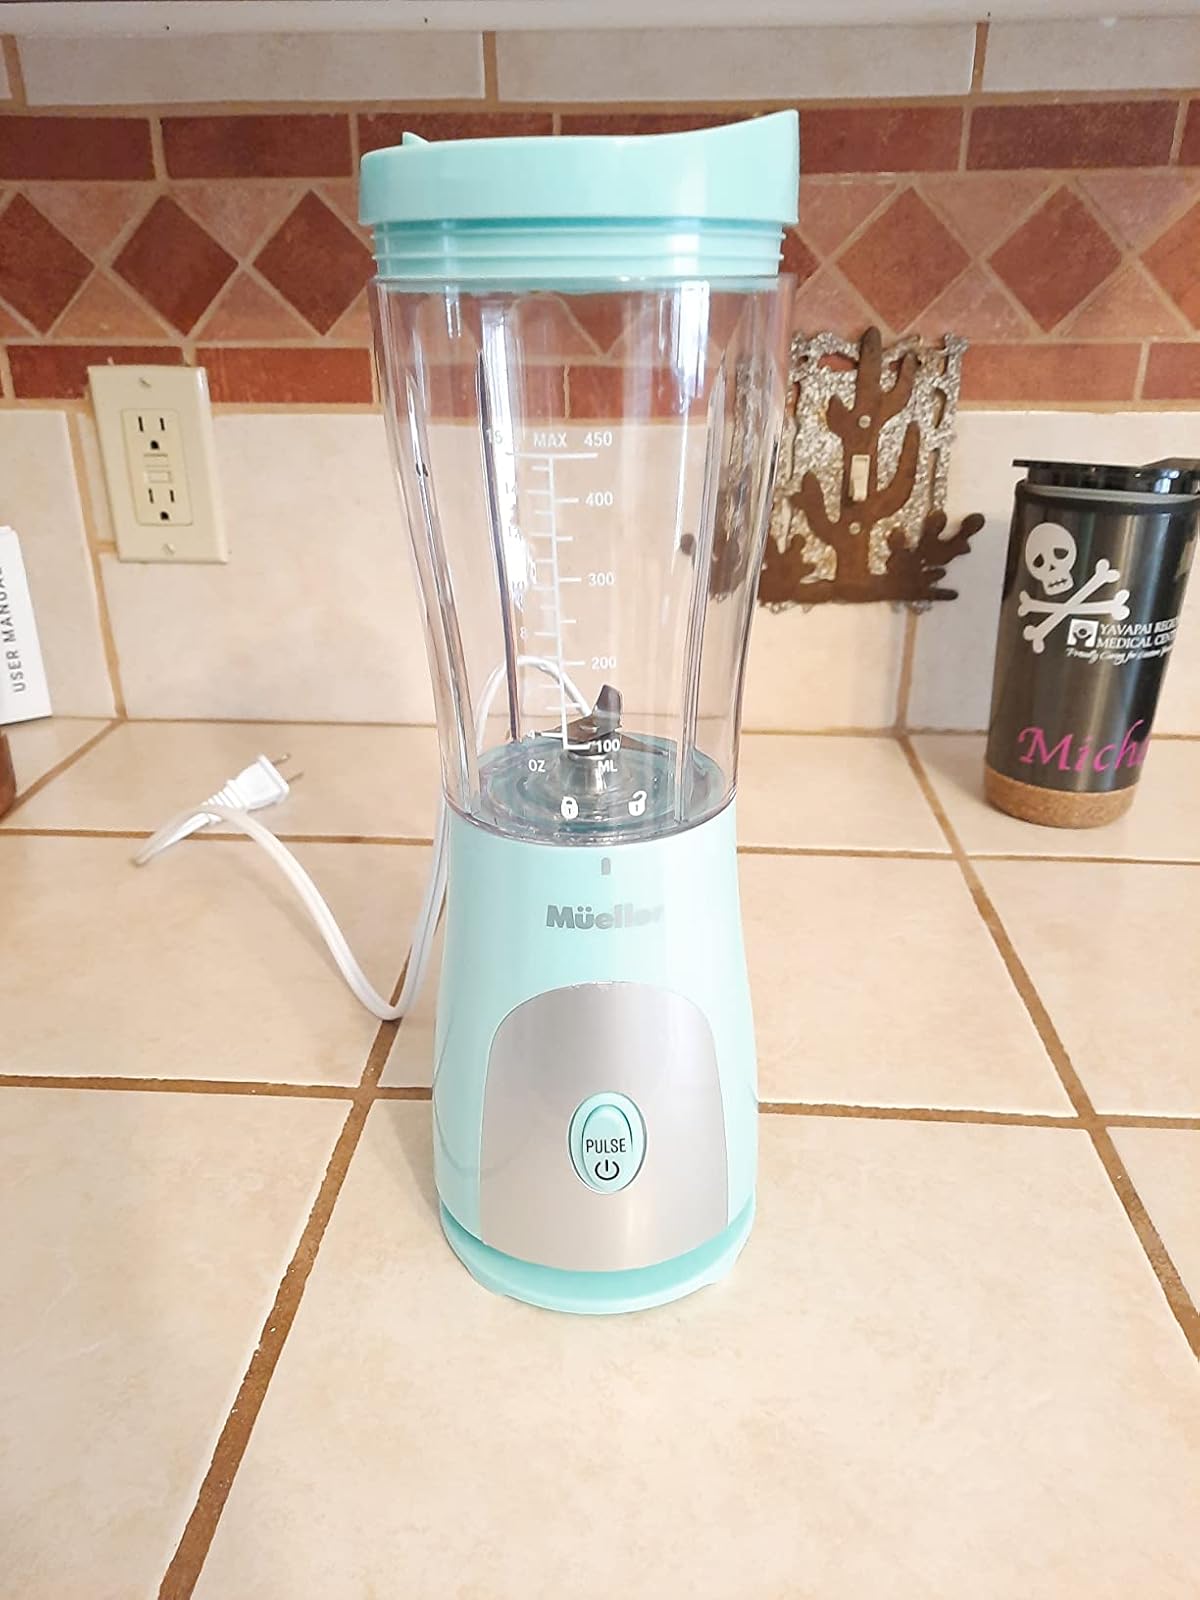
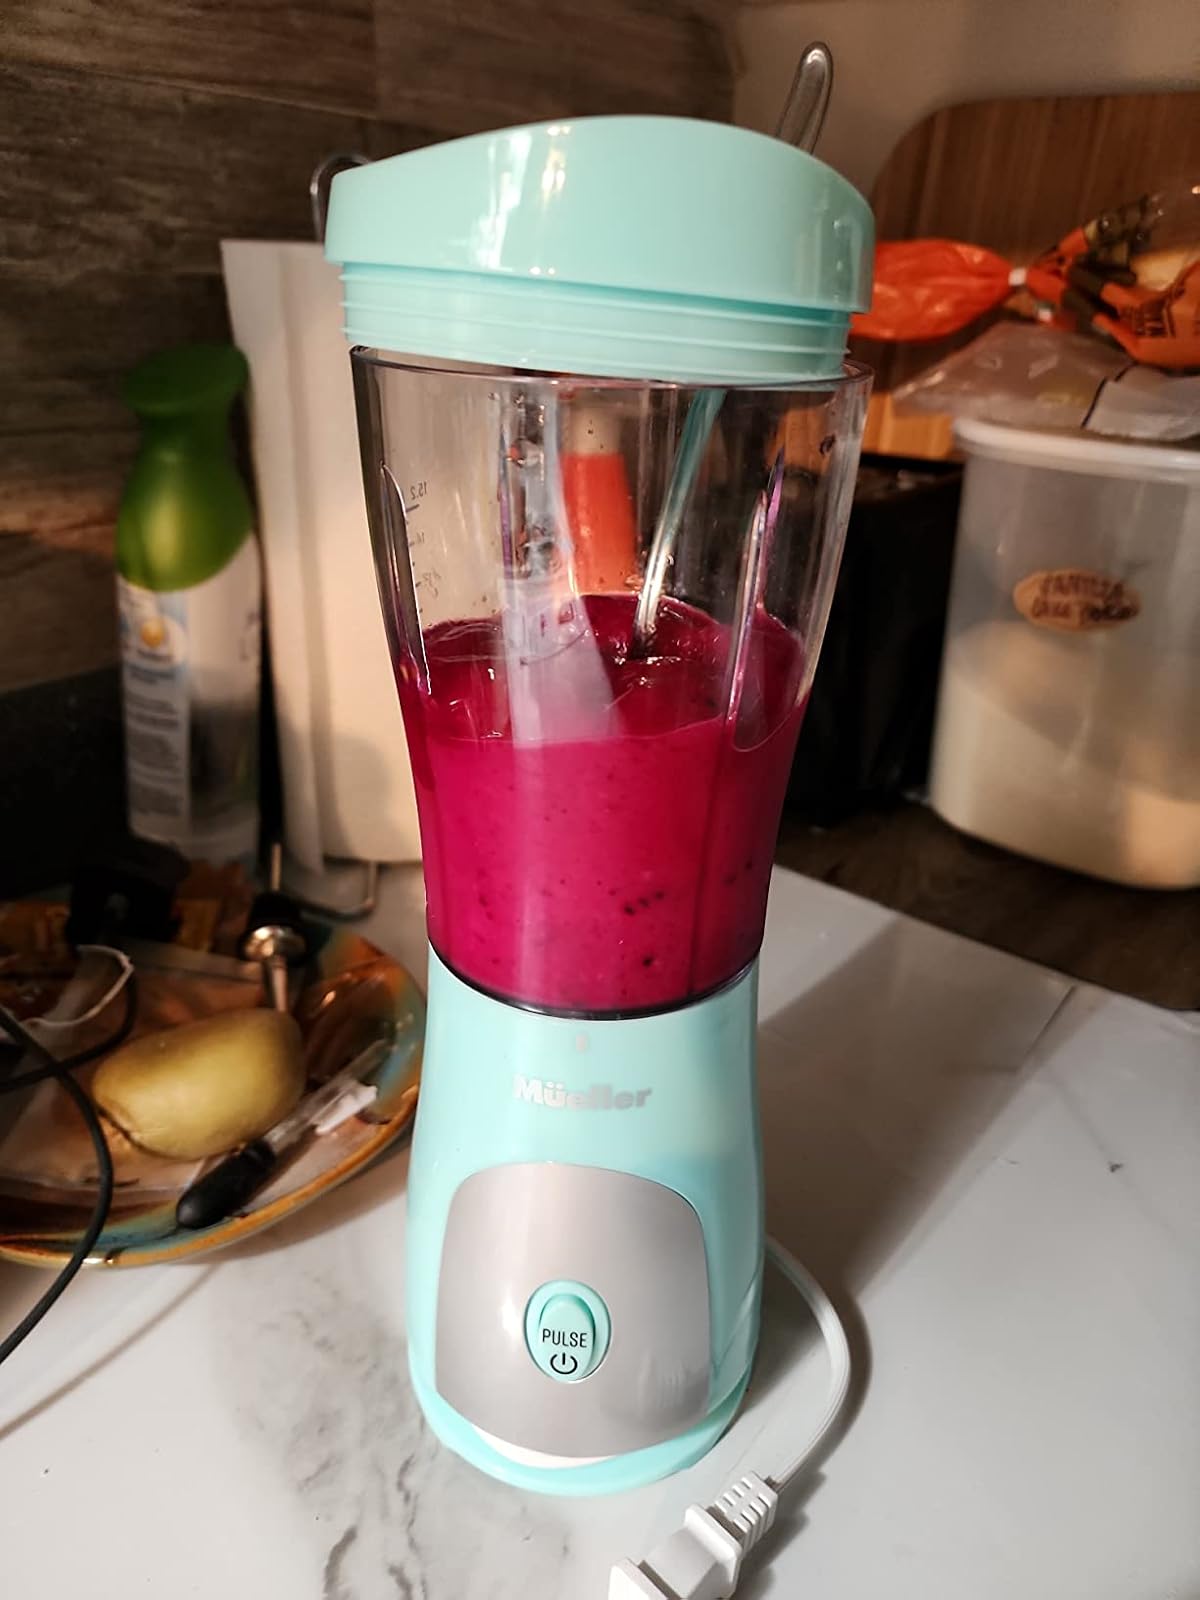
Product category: items_blender
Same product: yes